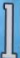
Number: 1